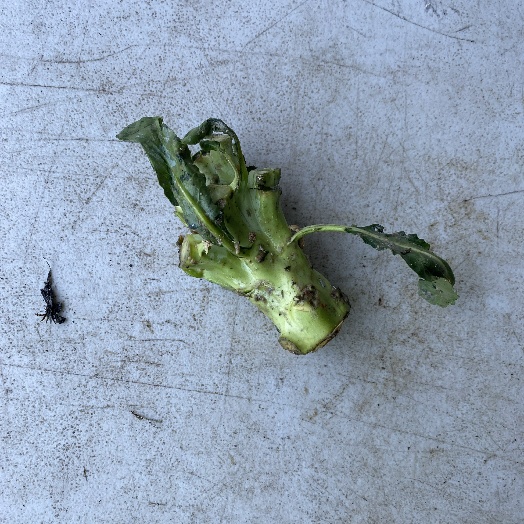
Label: generalcompost